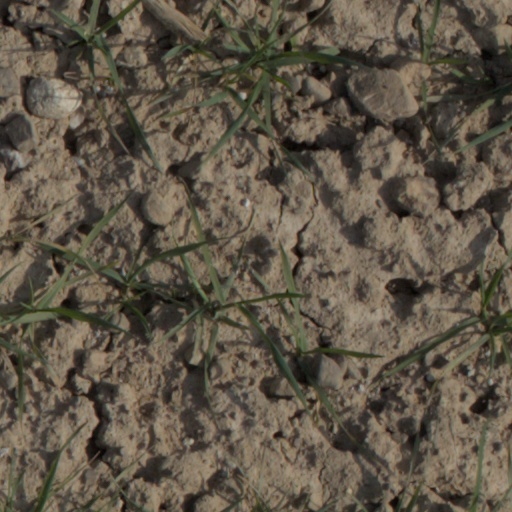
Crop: wheat